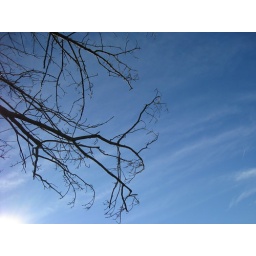
bare against the sky